Luke of Prague

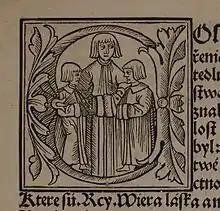

Luke (Lukáš) of Prague (Czech: "Lukáš Pražský", d. December 11, 1528) was a bishop of the Unitas Fratrum, one of the most significant theologians of the Bohemian Reformation.